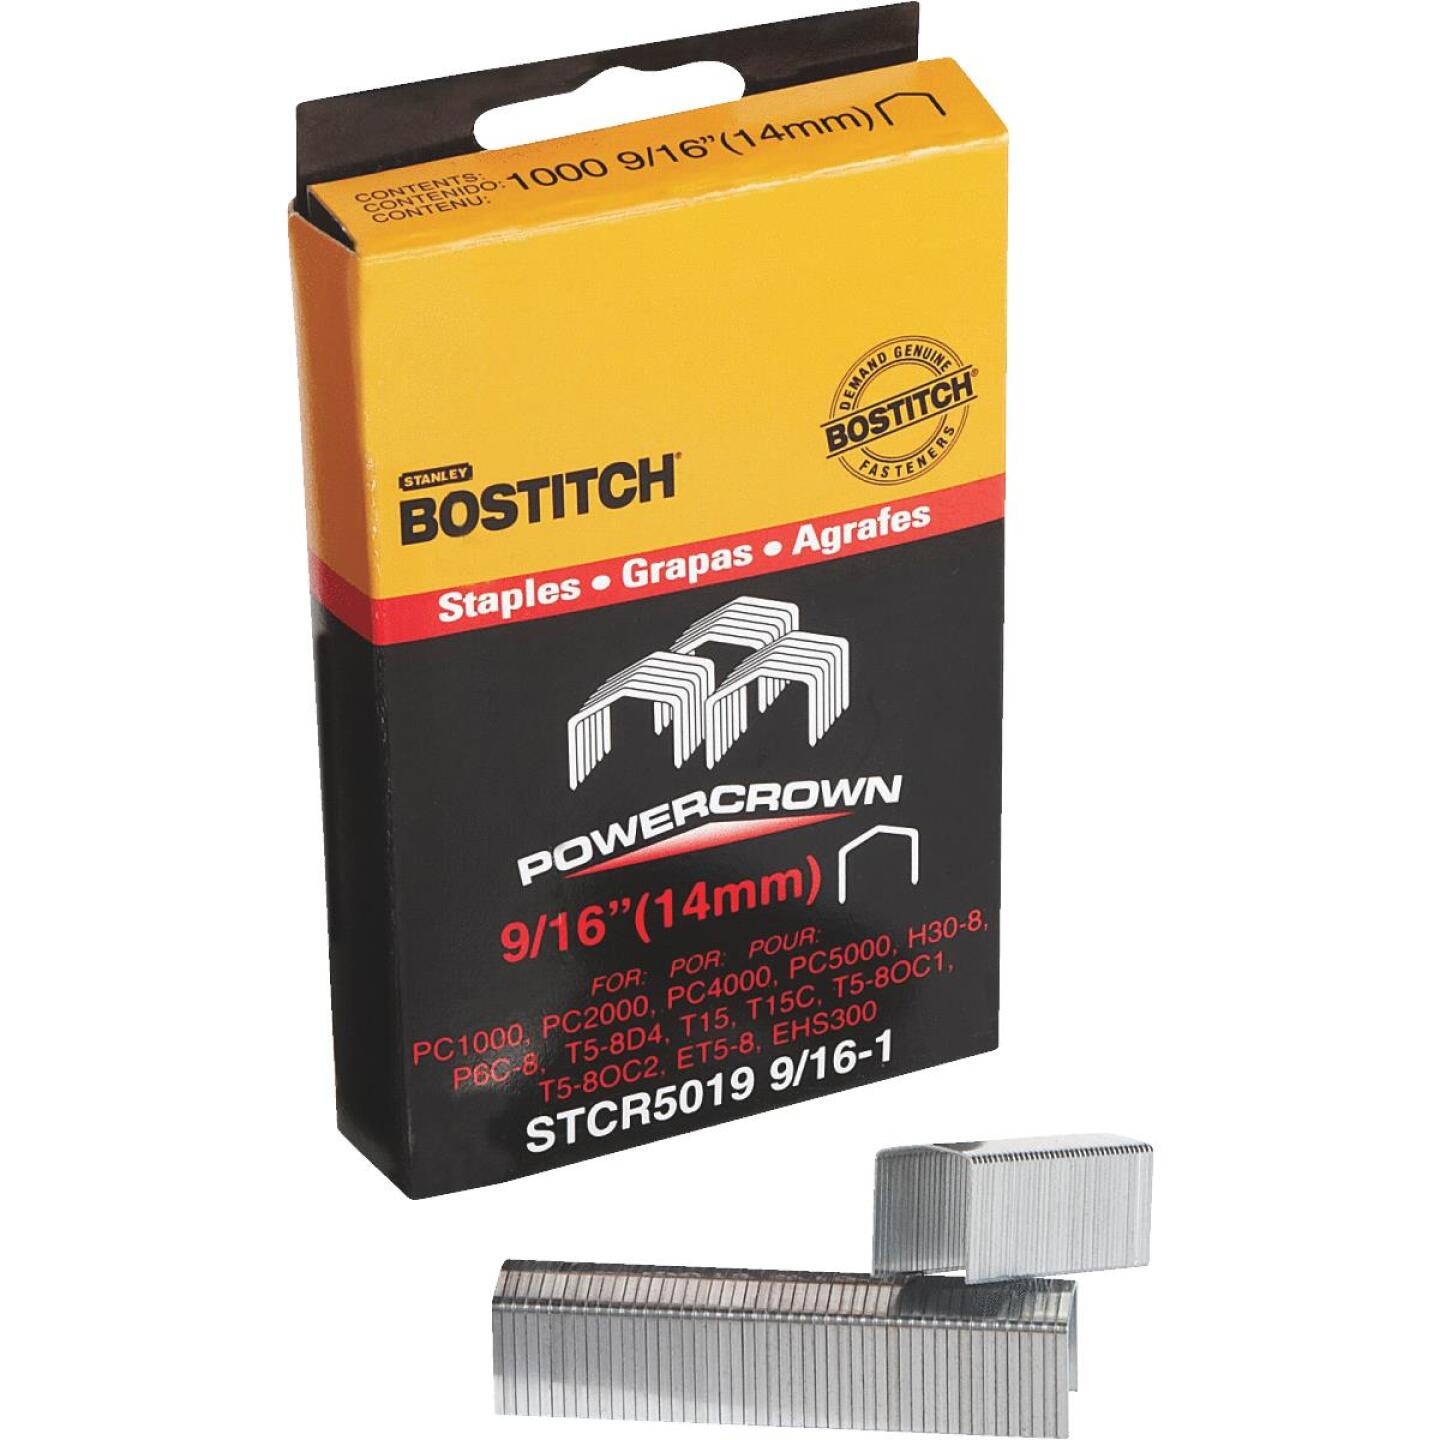
Bostitch Powercrown Hammer Tacker Staple, 9/16 In. (1000-Pack)
Spring crown design puts staple legs under tension for superior driving power. Use in Bostitch tackers model No. T15, T15C, ET5-8, T5-8D4, EHS300, H30-8, EHS50, PC1000, and AC4000.
Brand: Bostitch
Category: Hardware > Tool Accessories > Industrial Staples